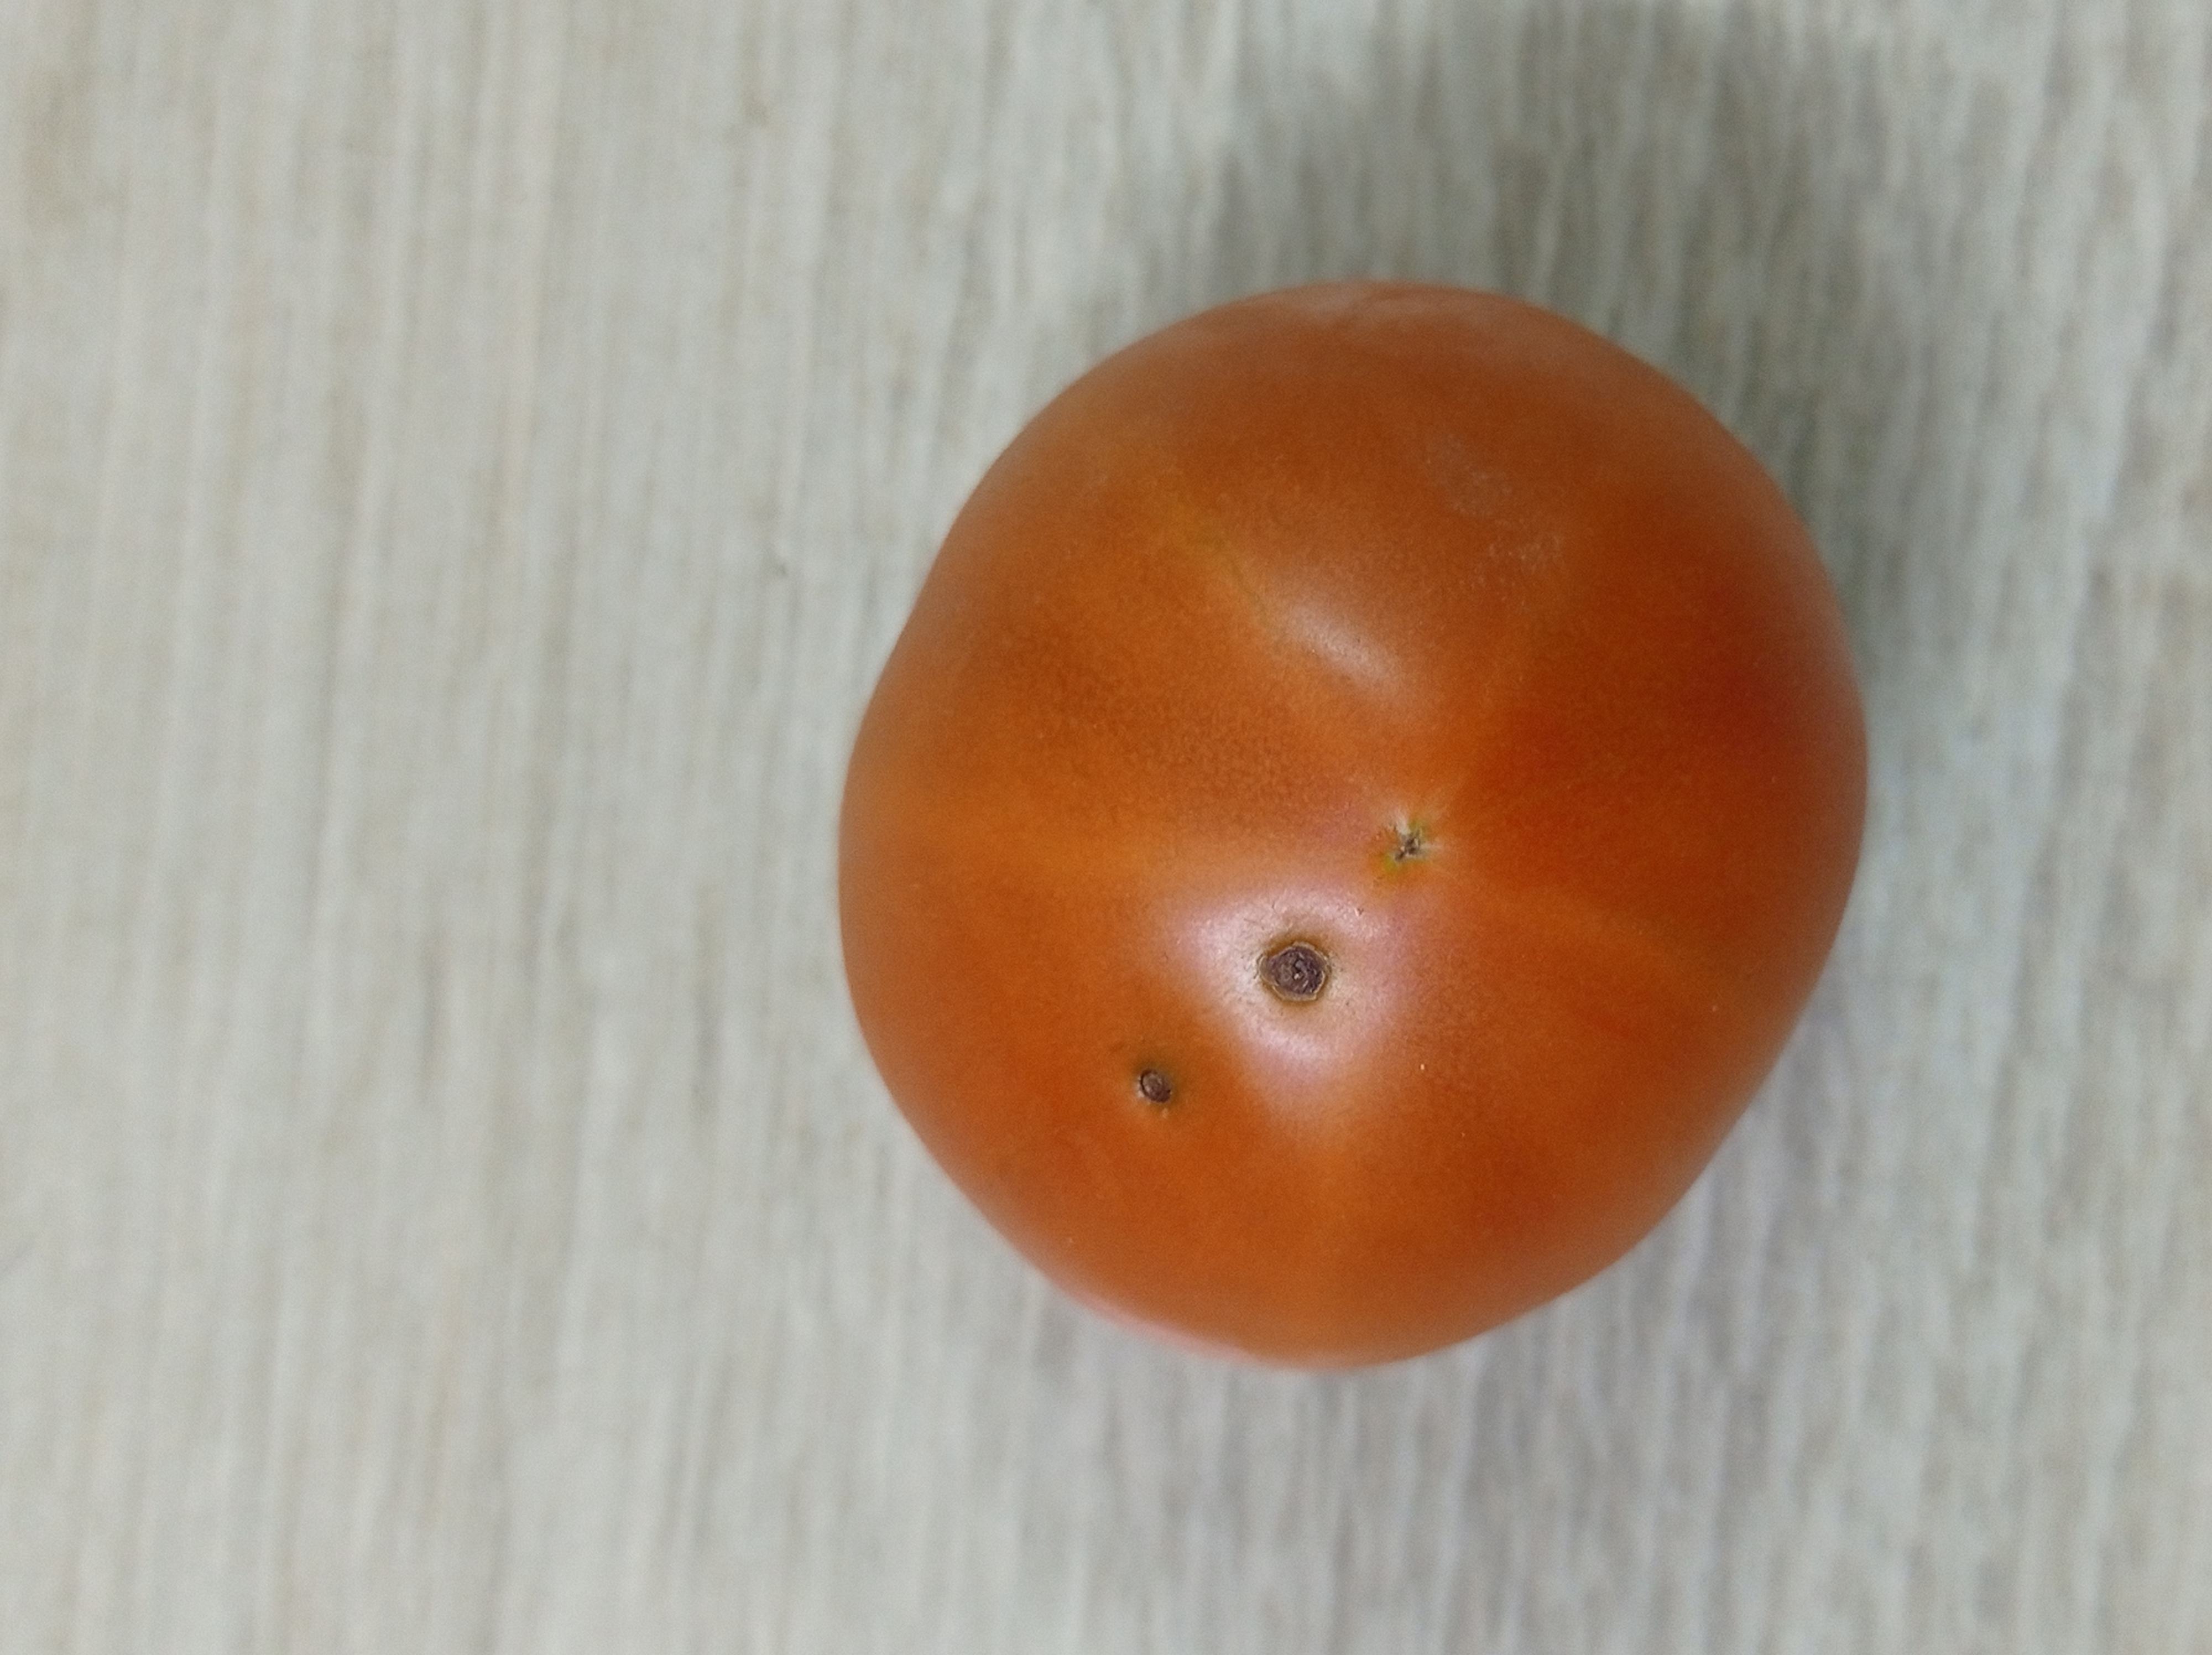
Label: Fresh